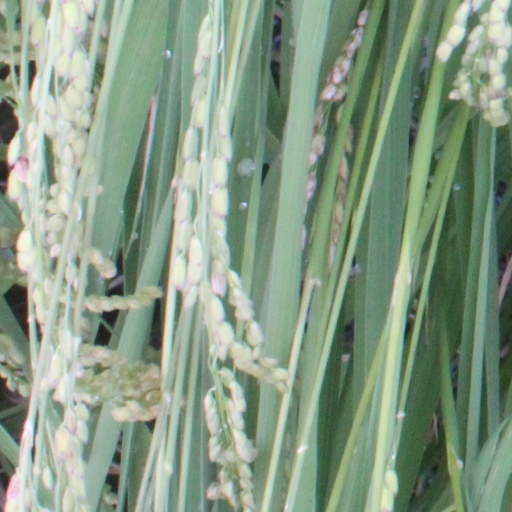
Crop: rice